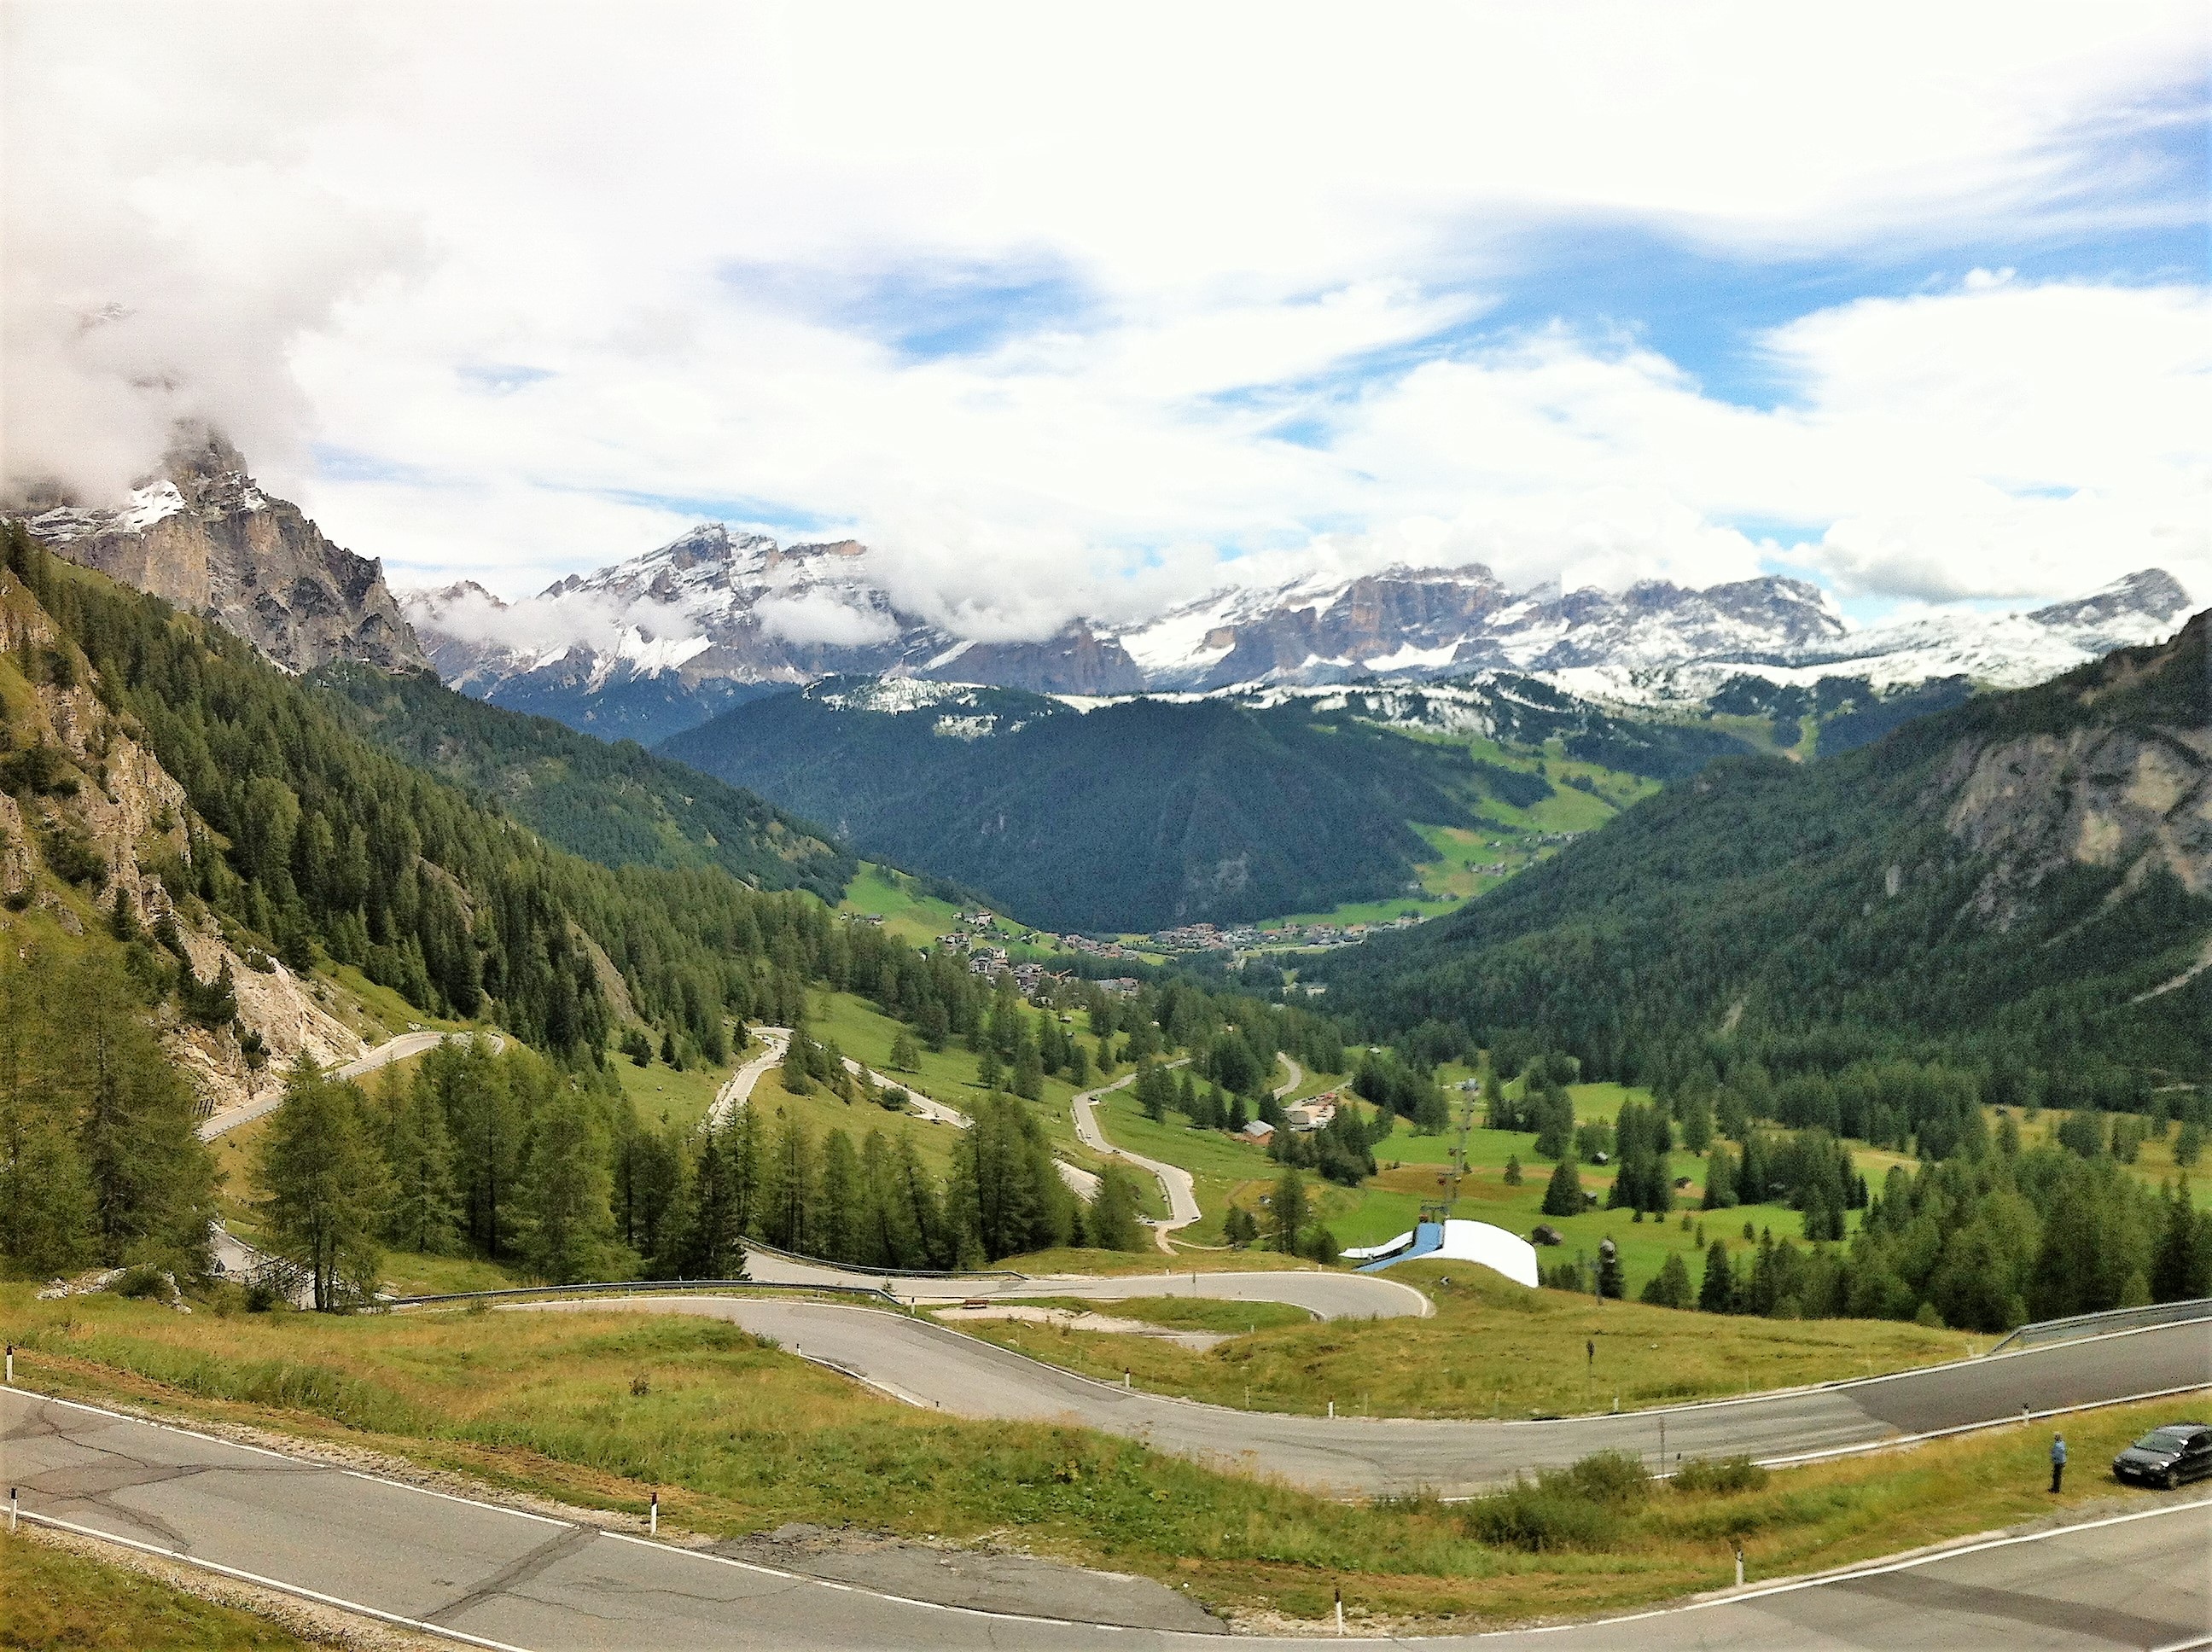
landscape, nature, forest, rock, mountain, road, meadow, hill, highway, valley, mountain range, panorama, scenic, park, endless, gorge, highland, ridge, background image, streets, background, mountains, alps, curves, landscapes, plateau, wallpaper, loch, solid, landform, south tyrol, landscape park, aerial photography, mountain pass, motorcycle tour, geographical feature, mountainous landforms